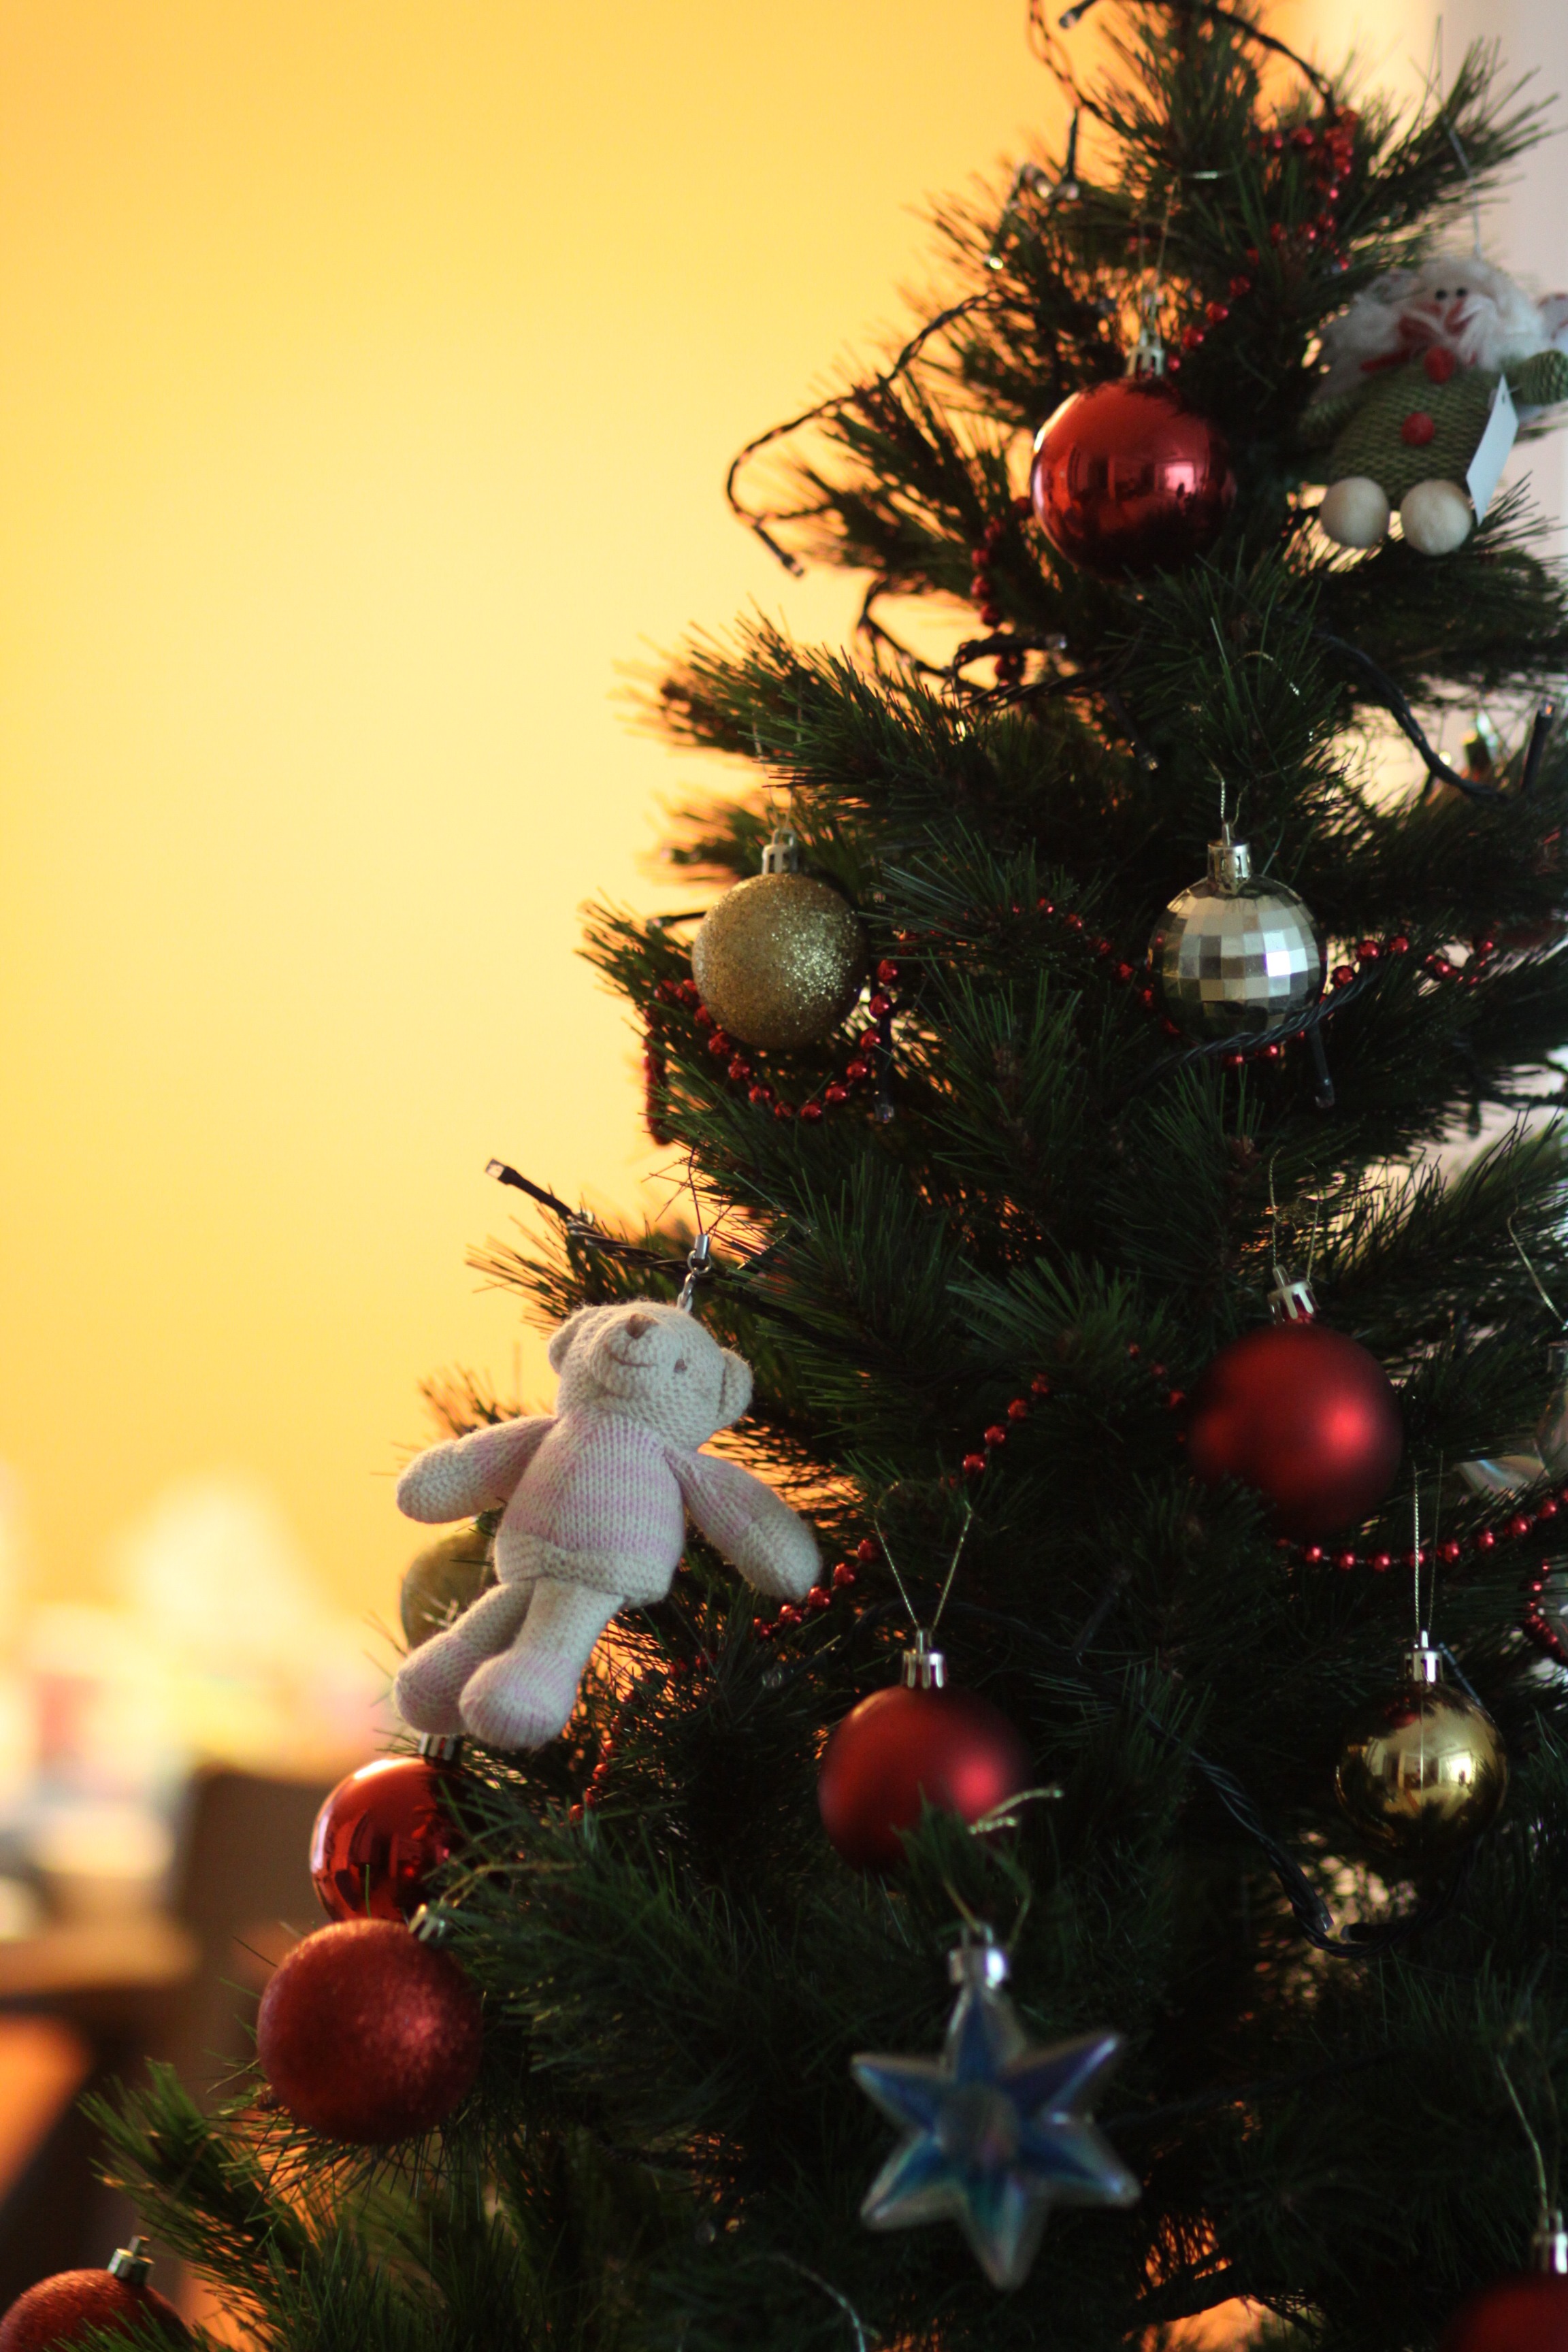
tree, branch, plant, flower, bear, holiday, christmas, fir, christmas tree, christmas decoration, woody plant